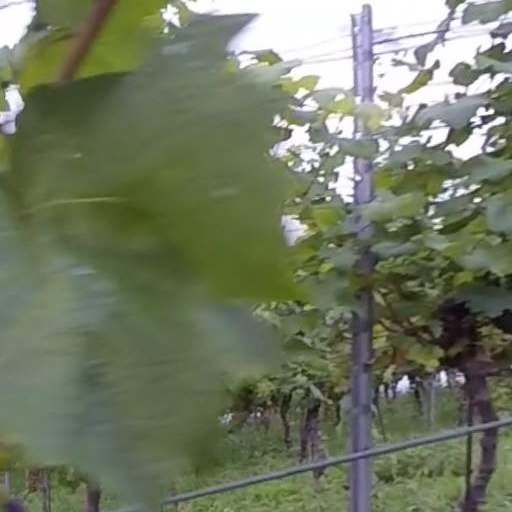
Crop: grape